Henderskelfe Castle

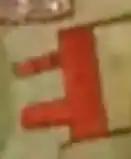
Henderskelfe Castle on a 1694 map by Nicholas Hawksmoor

Henderskelfe Castle, or Henderskelf Castle in older texts, was a Medieval castle in Henderskelfe, North Yorkshire. It stood on what is now the site of Castle Howard, a large stately home.